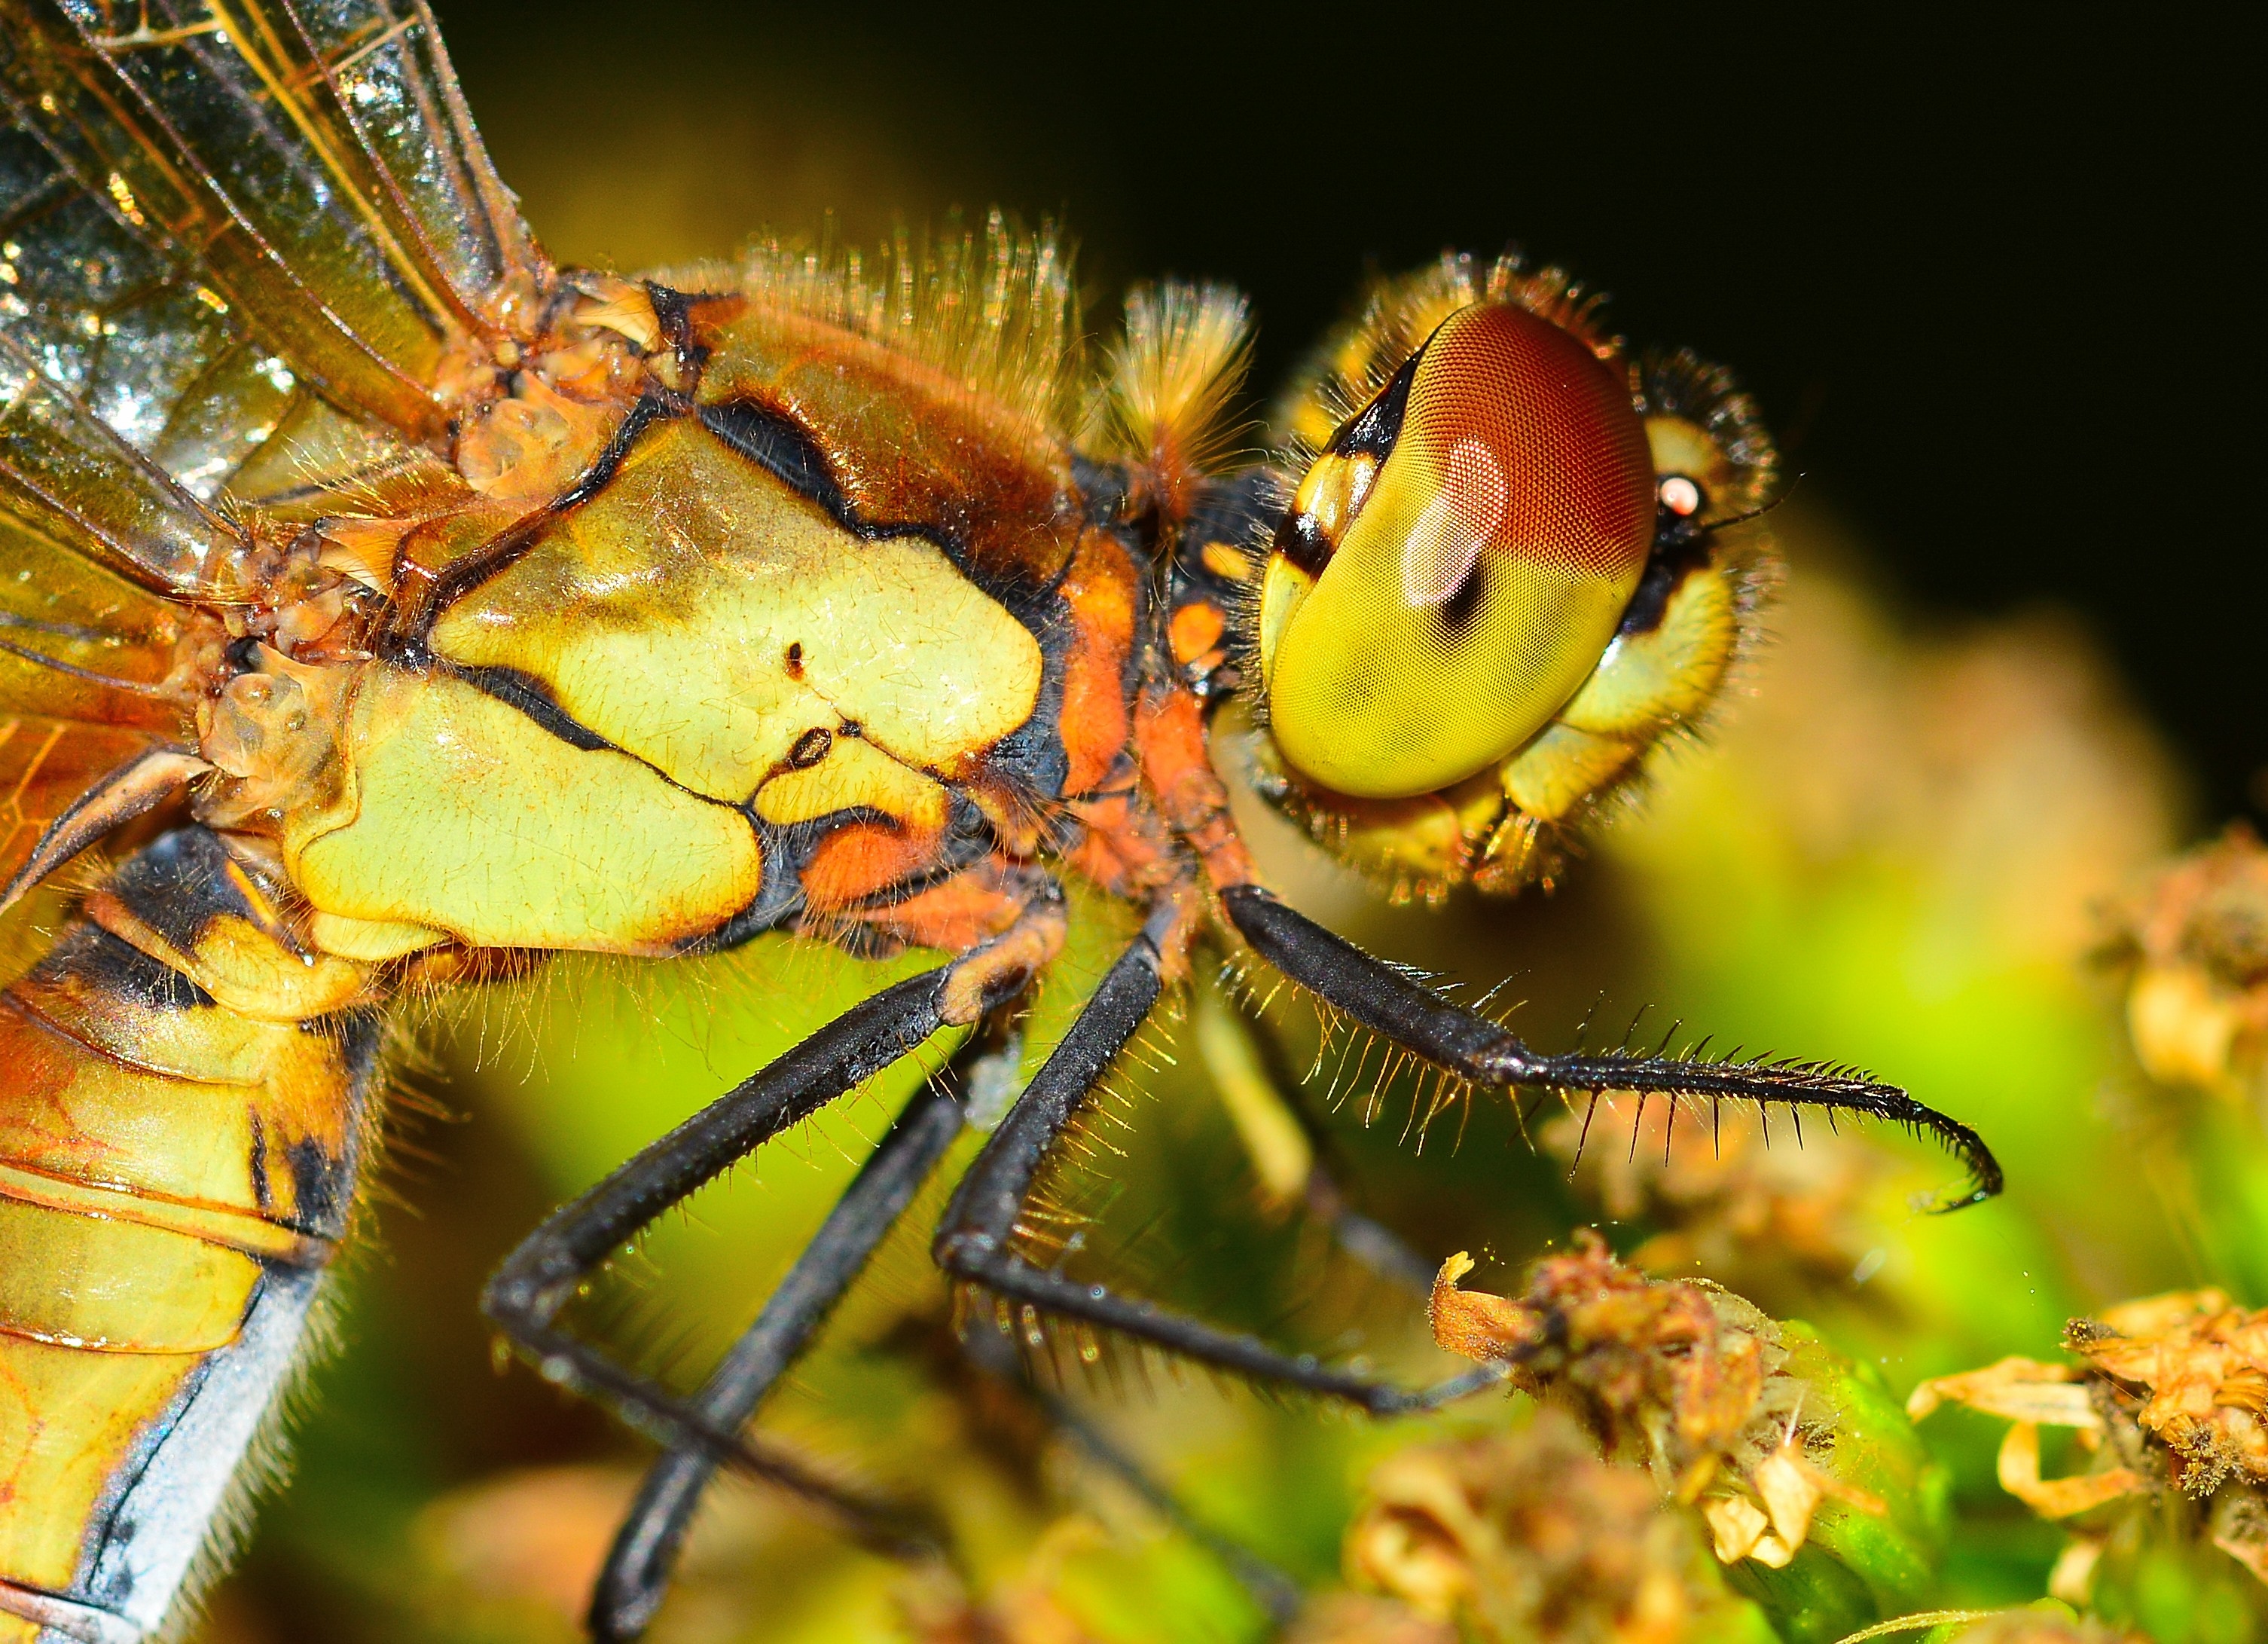
nature, photography, flower, insect, macro, fauna, invertebrate, close up, dragonfly, insects, macro photography, arthropod, dragonflies and damseflies, membrane winged insect